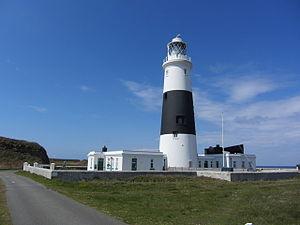
Le phare de Mannez, est un phare situé à l'extrémité nord-orientale de l'île d'Aurigny. Il est géré par le service britannique des phares de Trinity House à Londres.
Voici une liste des phares des Îles Anglo-Normandes. Cet archipel se trouve à l'ouest de la presqu'île du Cotentin dans la Manche. La Trinity House Lighthouse Service, située à Londres, est le service britannique des phares chargé de la navigation maritime et de la maintenance des îles anglo-normandes..